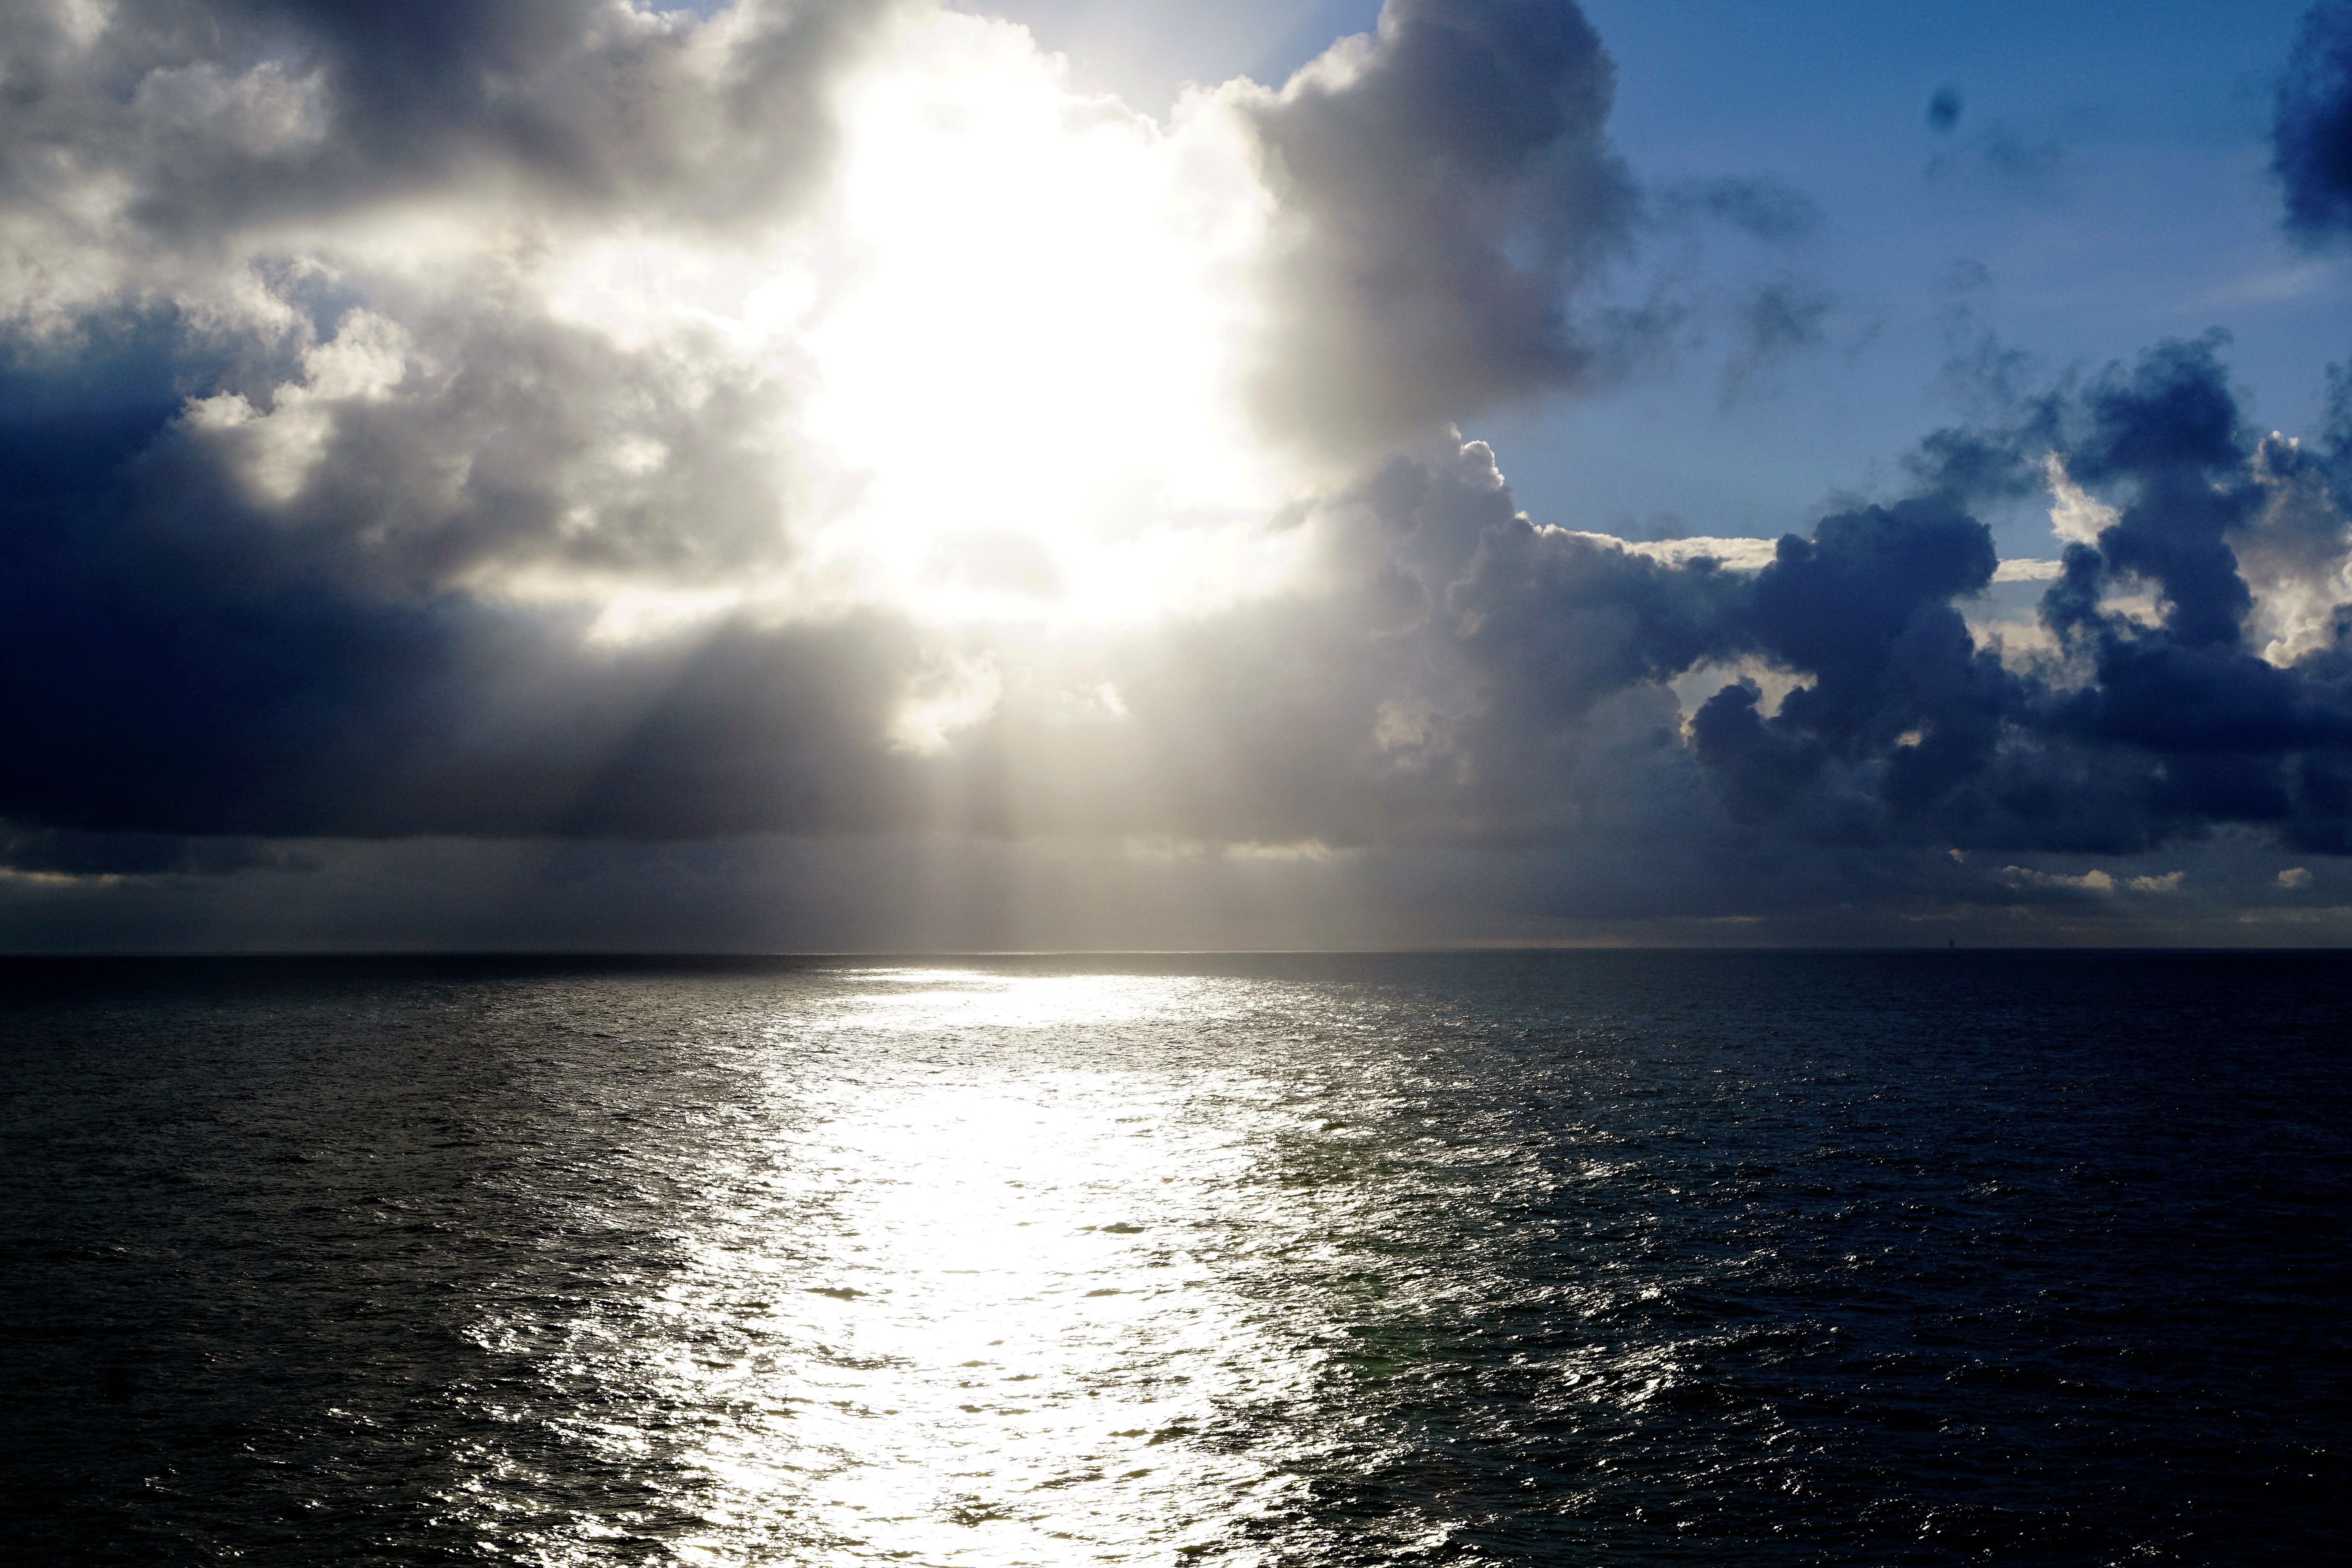
sea, coast, water, nature, ocean, horizon, cloud, sky, sun, sunrise, sunset, sunlight, cloudy, air, morning, shore, wave, adventure, dawn, travel, dusk, evening, reflection, weather, holiday, bay, body of water, cruise, sunny, grey, earth, sail, deep, hope, joy, atlantic, luck, waters, seafaring, transatlantic, emergence, meteorological phenomenon, wind wave